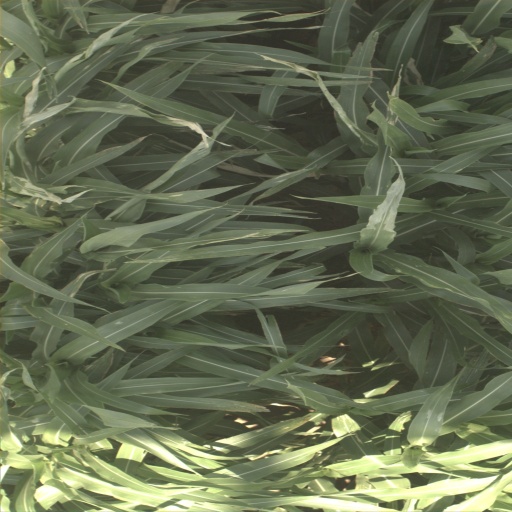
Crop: sorghum